Interceptor multi-threat body armor system

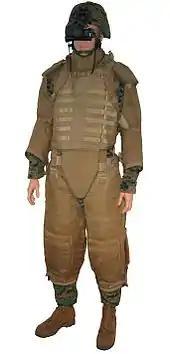
Mannequin of a U.S. Marine wearing a coyote-brown OTV and an additional corporal full protection called "Quadgard IV". This kind of protection was used by turret gunners during the Iraq War, to protect them against small arms fire and fragmentation.

The MOLLE II's Fighting Load Carrier component can be donned over an OTV to increase magazine and ease equipment carrying capacity, though it is not part of the IBA system proper.